Coho salmon

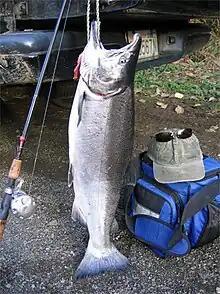
Freshly caught coho

The eggs hatch in the late winter or early spring after six to seven weeks in the redd. Once hatched, they remain mostly immobile in the redd during the alevin life stage, which also lasts for six to seven weeks. Alevin no longer have the protective egg shell, or chorion, and rely on their yolk sacs for nourishment during growth. The alevin life stage is very sensitive to aquatic and sedimental contaminants. When the yolk sac is completely resorbed, the alevin leaves the redd. Young coho spend one to two years in their freshwater natal streams, often spending the first winter in off-channel sloughs, before transforming to the smolt stage. Smolts are generally and as their parr marks fade and the adult's characteristic silver scales start to dominate. Smolts migrate to the ocean from late March through July. Some fish leave fresh water in the spring, spend summer in brackish estuarine ponds, and then return to fresh water in the fall. Coho salmon live in salt water for one to three years before returning to spawn. Some precocious males, known as "jacks", return as two-year-old spawners. Spawning males develop kypes, which are strongly hooked snouts and large teeth.